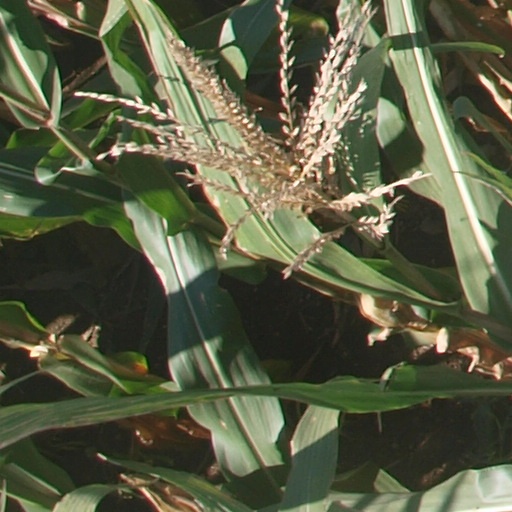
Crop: maize; corn